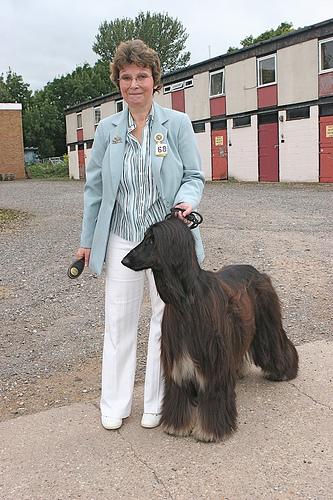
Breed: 222-n000013-Afghan_hound